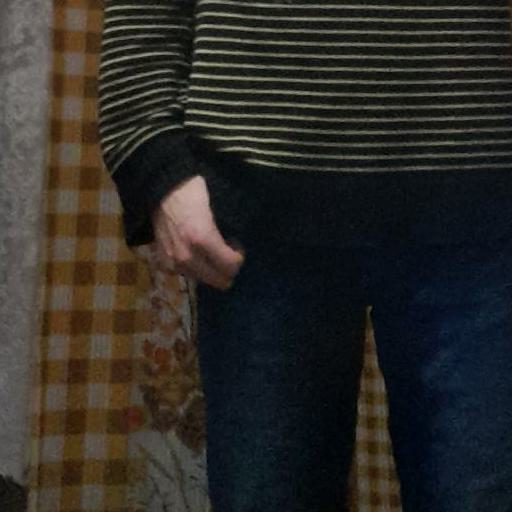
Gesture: no_gesture